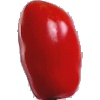
Label: Tomato 2